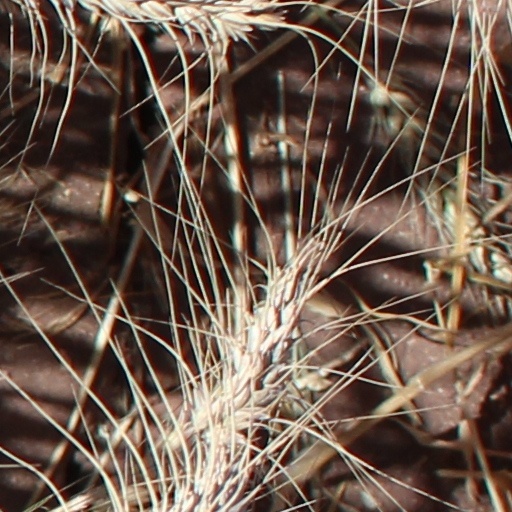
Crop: wheat